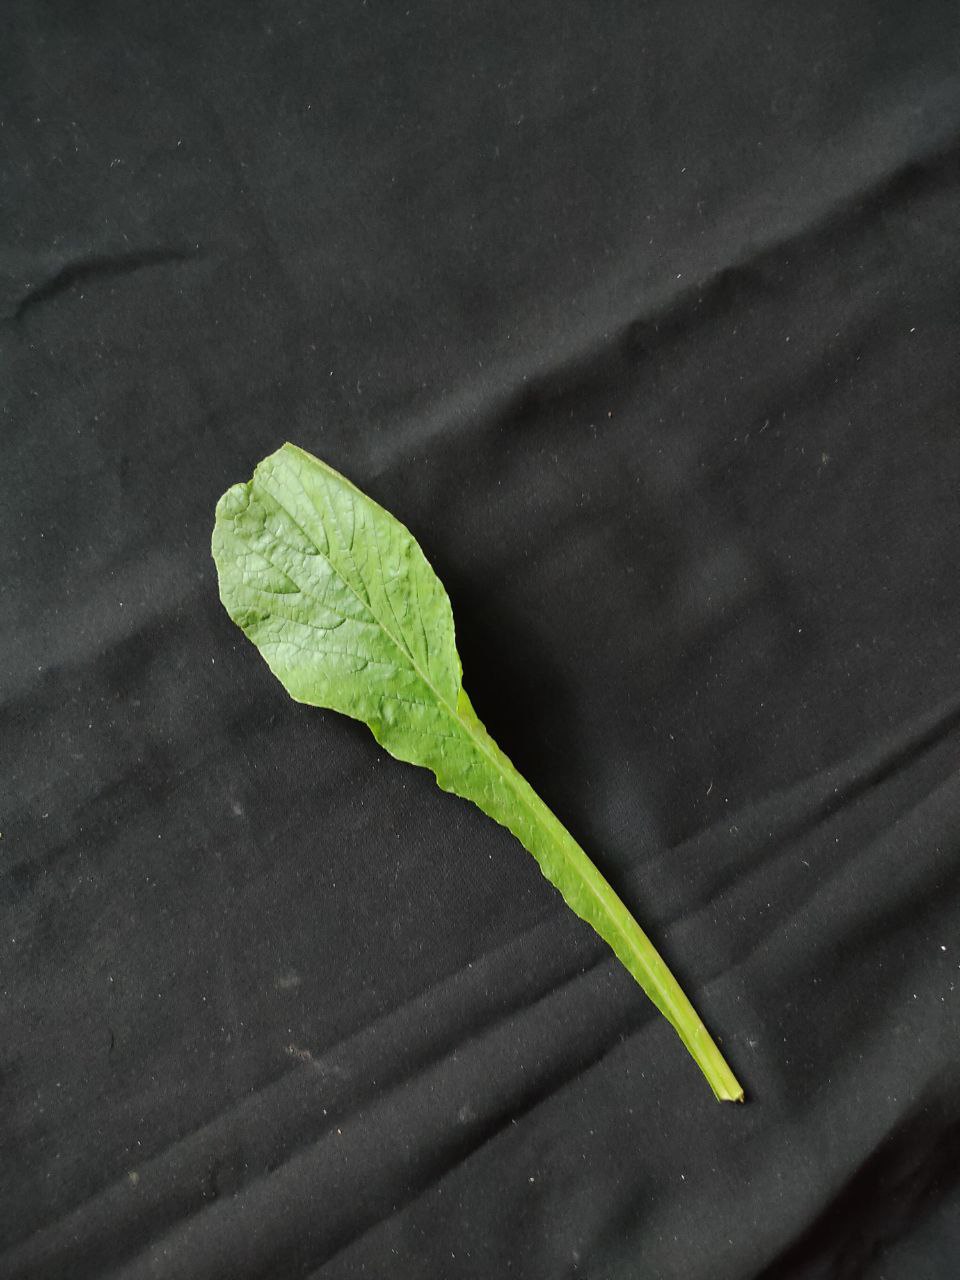
Label: Fresh leaf